Hawaiian Airlines

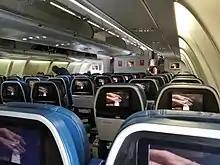
The economy cabin on a Hawaiian Airbus A330-200.

In January 2013, Hawaiian signed a memorandum of understanding with Airbus for an order of 16 A321neo aircraft plus up to 9 options. The aircraft is operated in a 2-class, 189-seat configuration. Following the completion of labor agreements relating to the operation of the aircraft with the airline's pilot and flight attendant unions, the airline finalized the order in March 2013. In December 2016, Hawaiian announced their intention of leasing two additional A321neo aircraft, bringing their total fleet of the type to 18. The first flight took place on January 17, 2018, from Kahului to Oakland, California.